Francisco Goya's tapestry cartoons

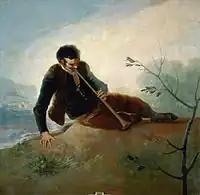
"Shepherd Playing a Pipe".

In his early years, Goya had been a pupil of the master José Luzán, one of the most reputable painters in his native Zaragoza. Although not many references to this artist can be found in his paintings, one of the most notable is in "The Meadow of San Isidro".